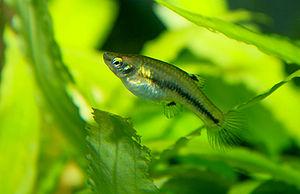
Le genre Heterandria regroupe plusieurs espèces de poissons de la famille des Poeciliidae.